German Wikipedia

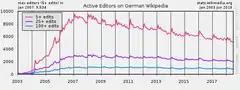
Active editors from 2003–2018; the top curve shows editors with more than five edits per month on content pages.

On 27 December 2009, the German Wikipedia exceeded 1,000,000 articles, becoming the second edition, after the English-language Wikipedia to do so. The millionth article was . In March 2014, 88% of the edition's articles had more than 512 bytes, 57% had more than 2 kilobytes, and the average article size was 4,298 bytes. As of August 2024, the German Wikipedia has nearly 950,000 biographies and 350,000 disambiguation pages.